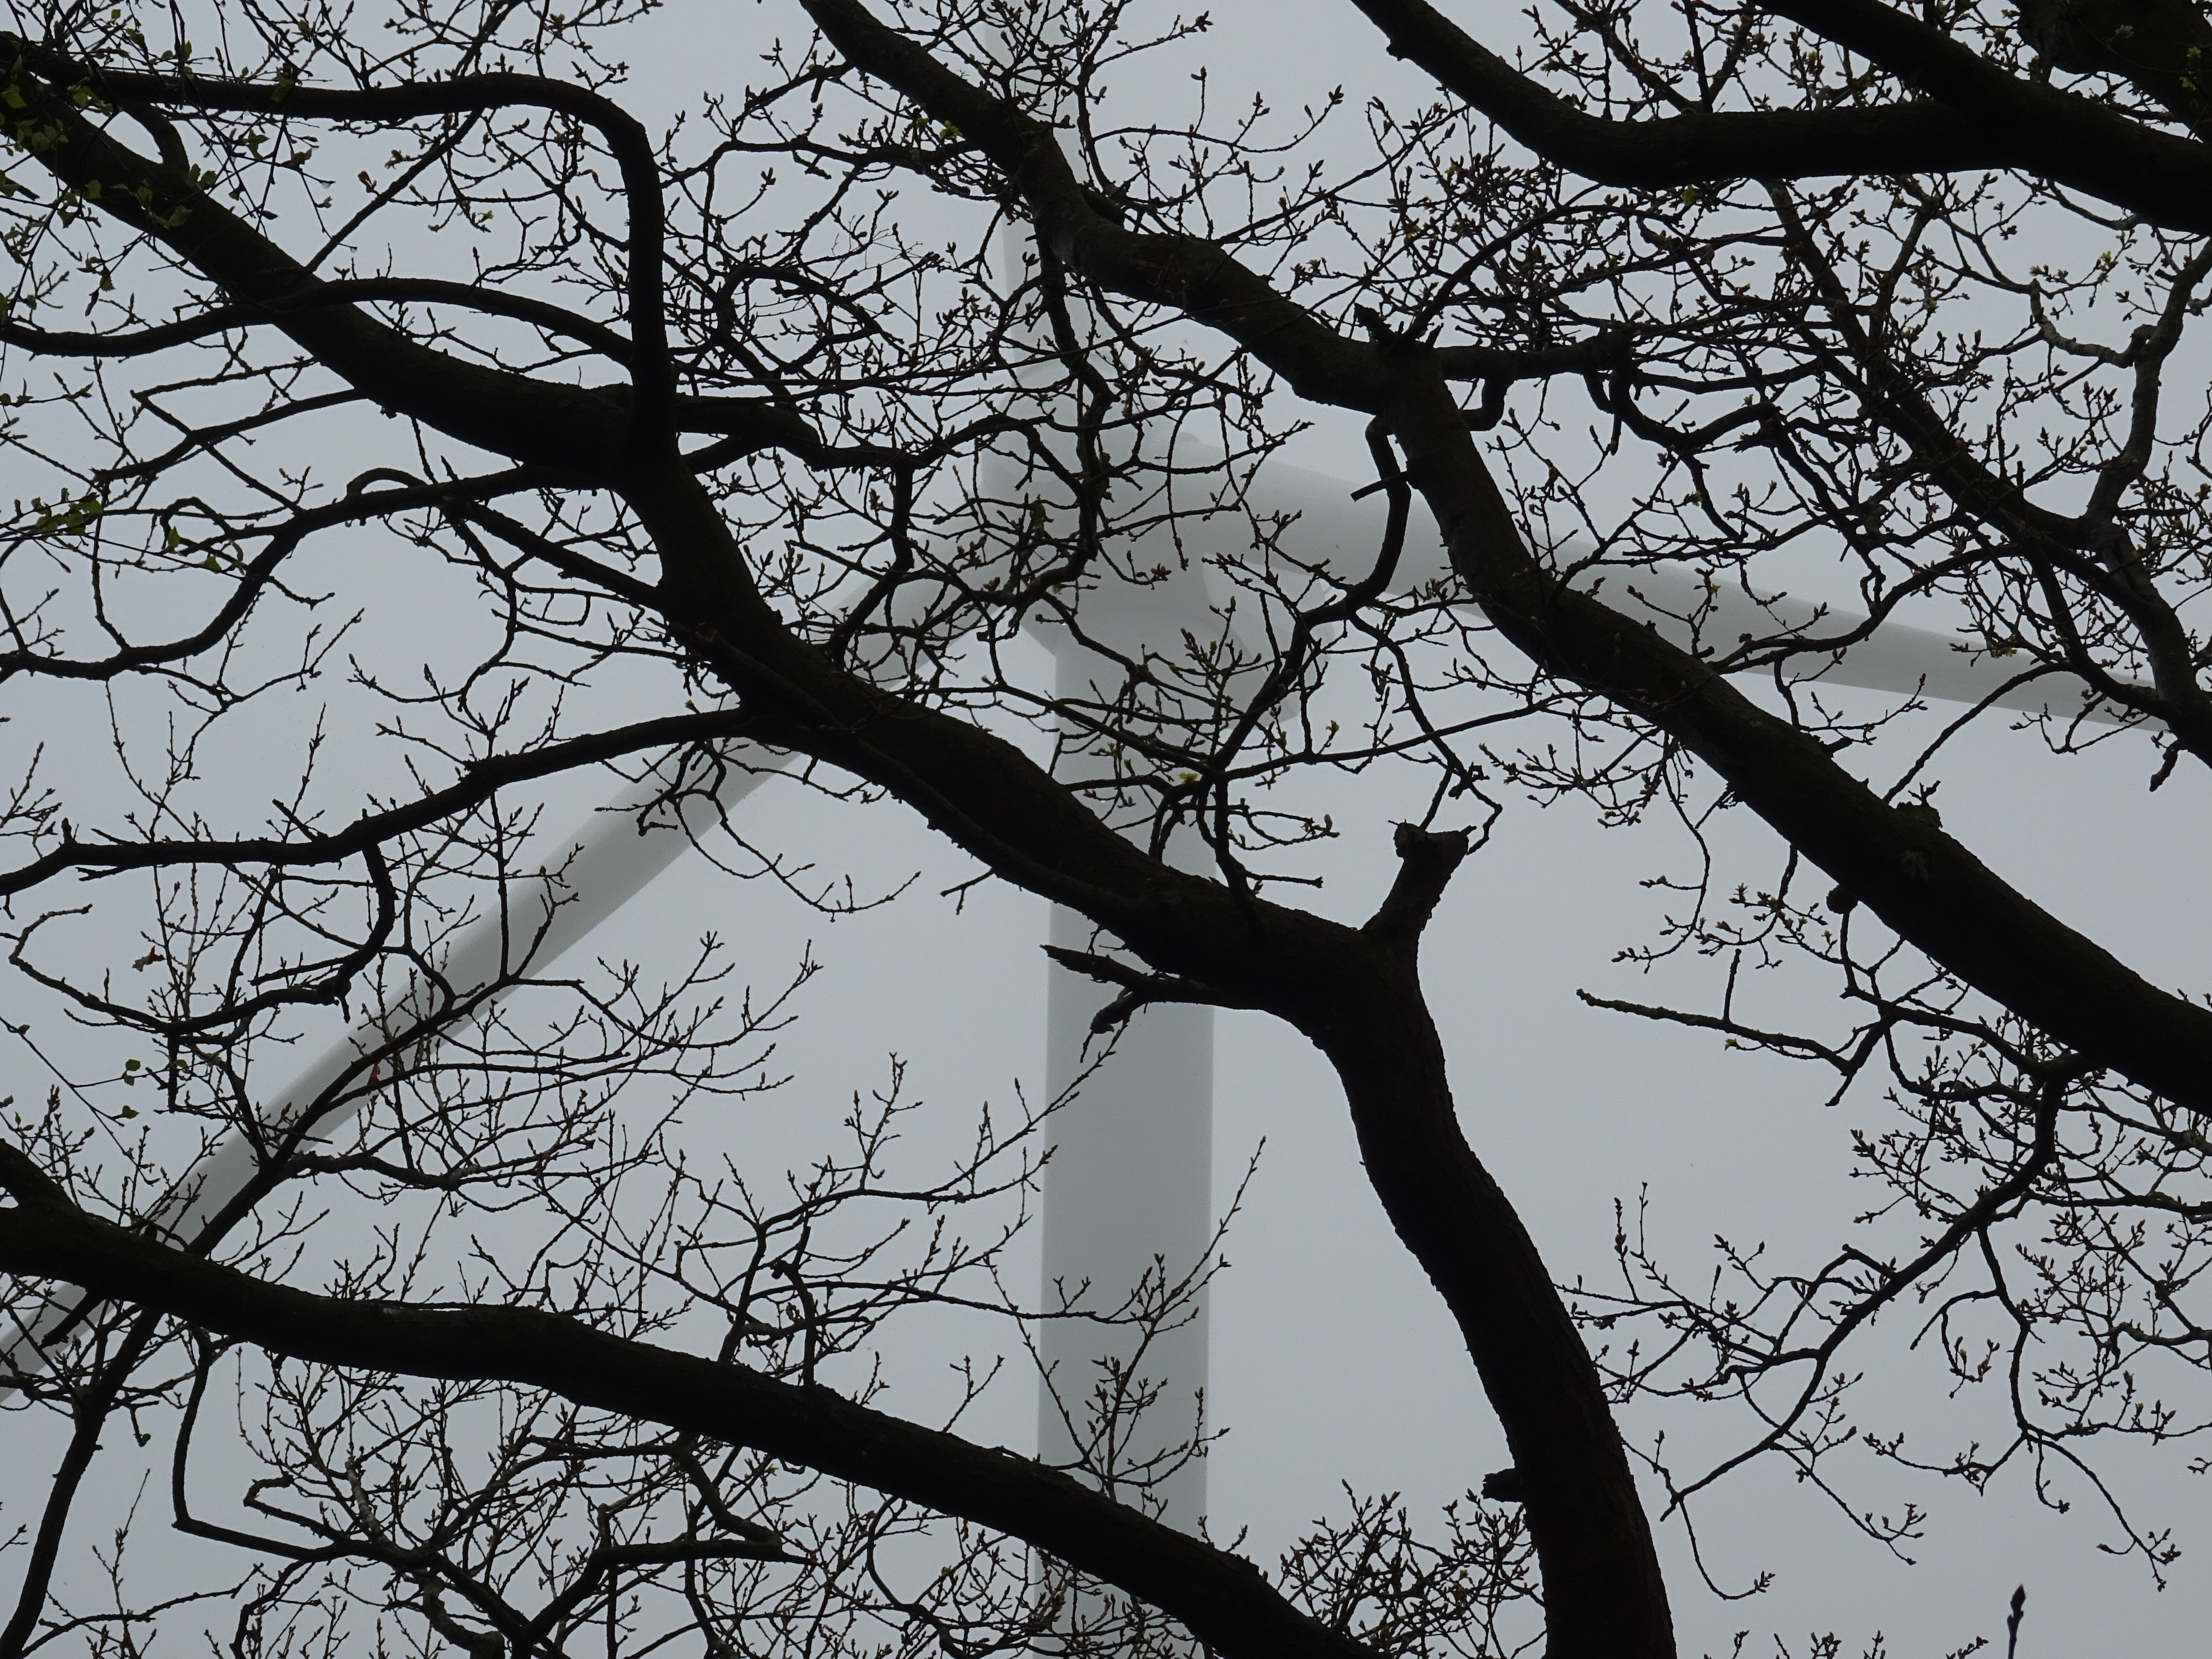
tree, branch, blossom, winter, black and white, plant, fog, mist, leaf, flower, windmill, spring, wind turbine, monochrome, twig, trees, branches, power generation, monochrome photography, woody plant